Battle of Savo Island

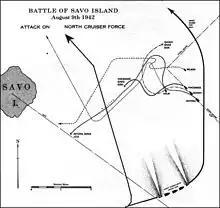
Map of the action northeast of Savo

The crew of "Chicago", observing the illumination of their ship by air-dropped flares and the sudden turn by "Canberra" in front of them, came alert and awakened Captain Bode. Bode ordered his guns to fire star shells towards the Japanese column, but the shells did not function. At 01:47, a torpedo, probably from "Kako", hit "Chicago"s bow, sending a shock wave throughout the ship that damaged the main battery director. A second torpedo struck "Chicago" but failed to explode, and a shell hit the cruiser's mainmast, killing two crewmen. "Chicago" steamed west for 40 minutes,leaving behind the transports she was assigned to protect. The cruiser fired her secondary batteries at the trailing ships in the Japanese column and may have hit "Tenryū", causing slight damage. Bode did not try to assert control over any of the other Allied ships in the southern force, of which he was still technically in command. More significantly, Bode made no attempt to warn any of the other Allied ships or personnel in the Guadalcanal area as his ship sailed away from the battle area.